Liceu bombing

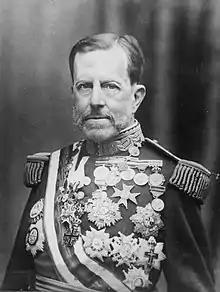
Valeriano Weyler, the Captain General of Catalonia in 1894

During the second act of the opera, Salvador threw the two bombs from the fifth-story balcony into the crowd below. One of the bombs exploded on impact, hitting rows 13 and 14, where a number of people were killed immediately. It also destroyed seats and discharged shrapnel, which wounded spectators in the upper rows. The other failed to detonate, as its fall had been broken by a woman it landed on. The explosion filled the theatre with dark grey smoke. Some members of the audience initially assumed it was a part of the show and applauded the act, before realising what had happened. The singers and the orchestra froze and panic swept the audience, who trampled over each other as they rushed to escape the theatre. As the wounded people's cries of pain began to be heard over the mass of noise, the production's singers also pushed their way out onto the street in full costume. Salvador made use of the confusion to escape undetected.